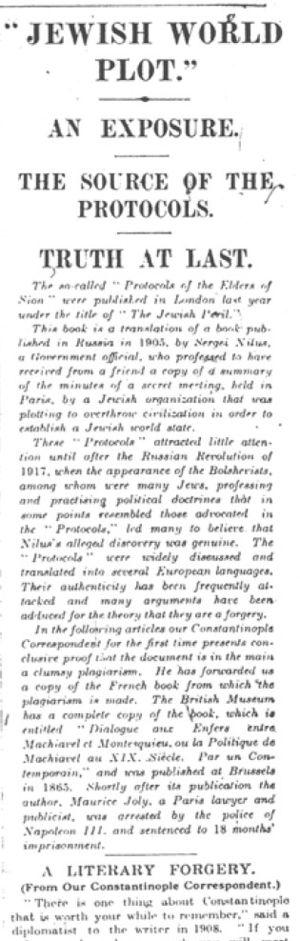
Les Protocoles des Sages de Sion, en russe : Протоколы сионских мудрецов ou Сионские протоколы, est un faux qui se présente comme un plan de conquête du monde établi par les juifs et les francs-maçons, publié au début du XXᵉ siècle dans la Russie tsariste.